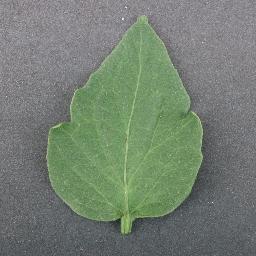
Label: Tomato___healthy